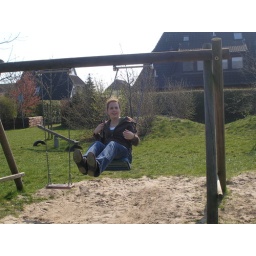
rebecca on the swings at the play ground near franzis house